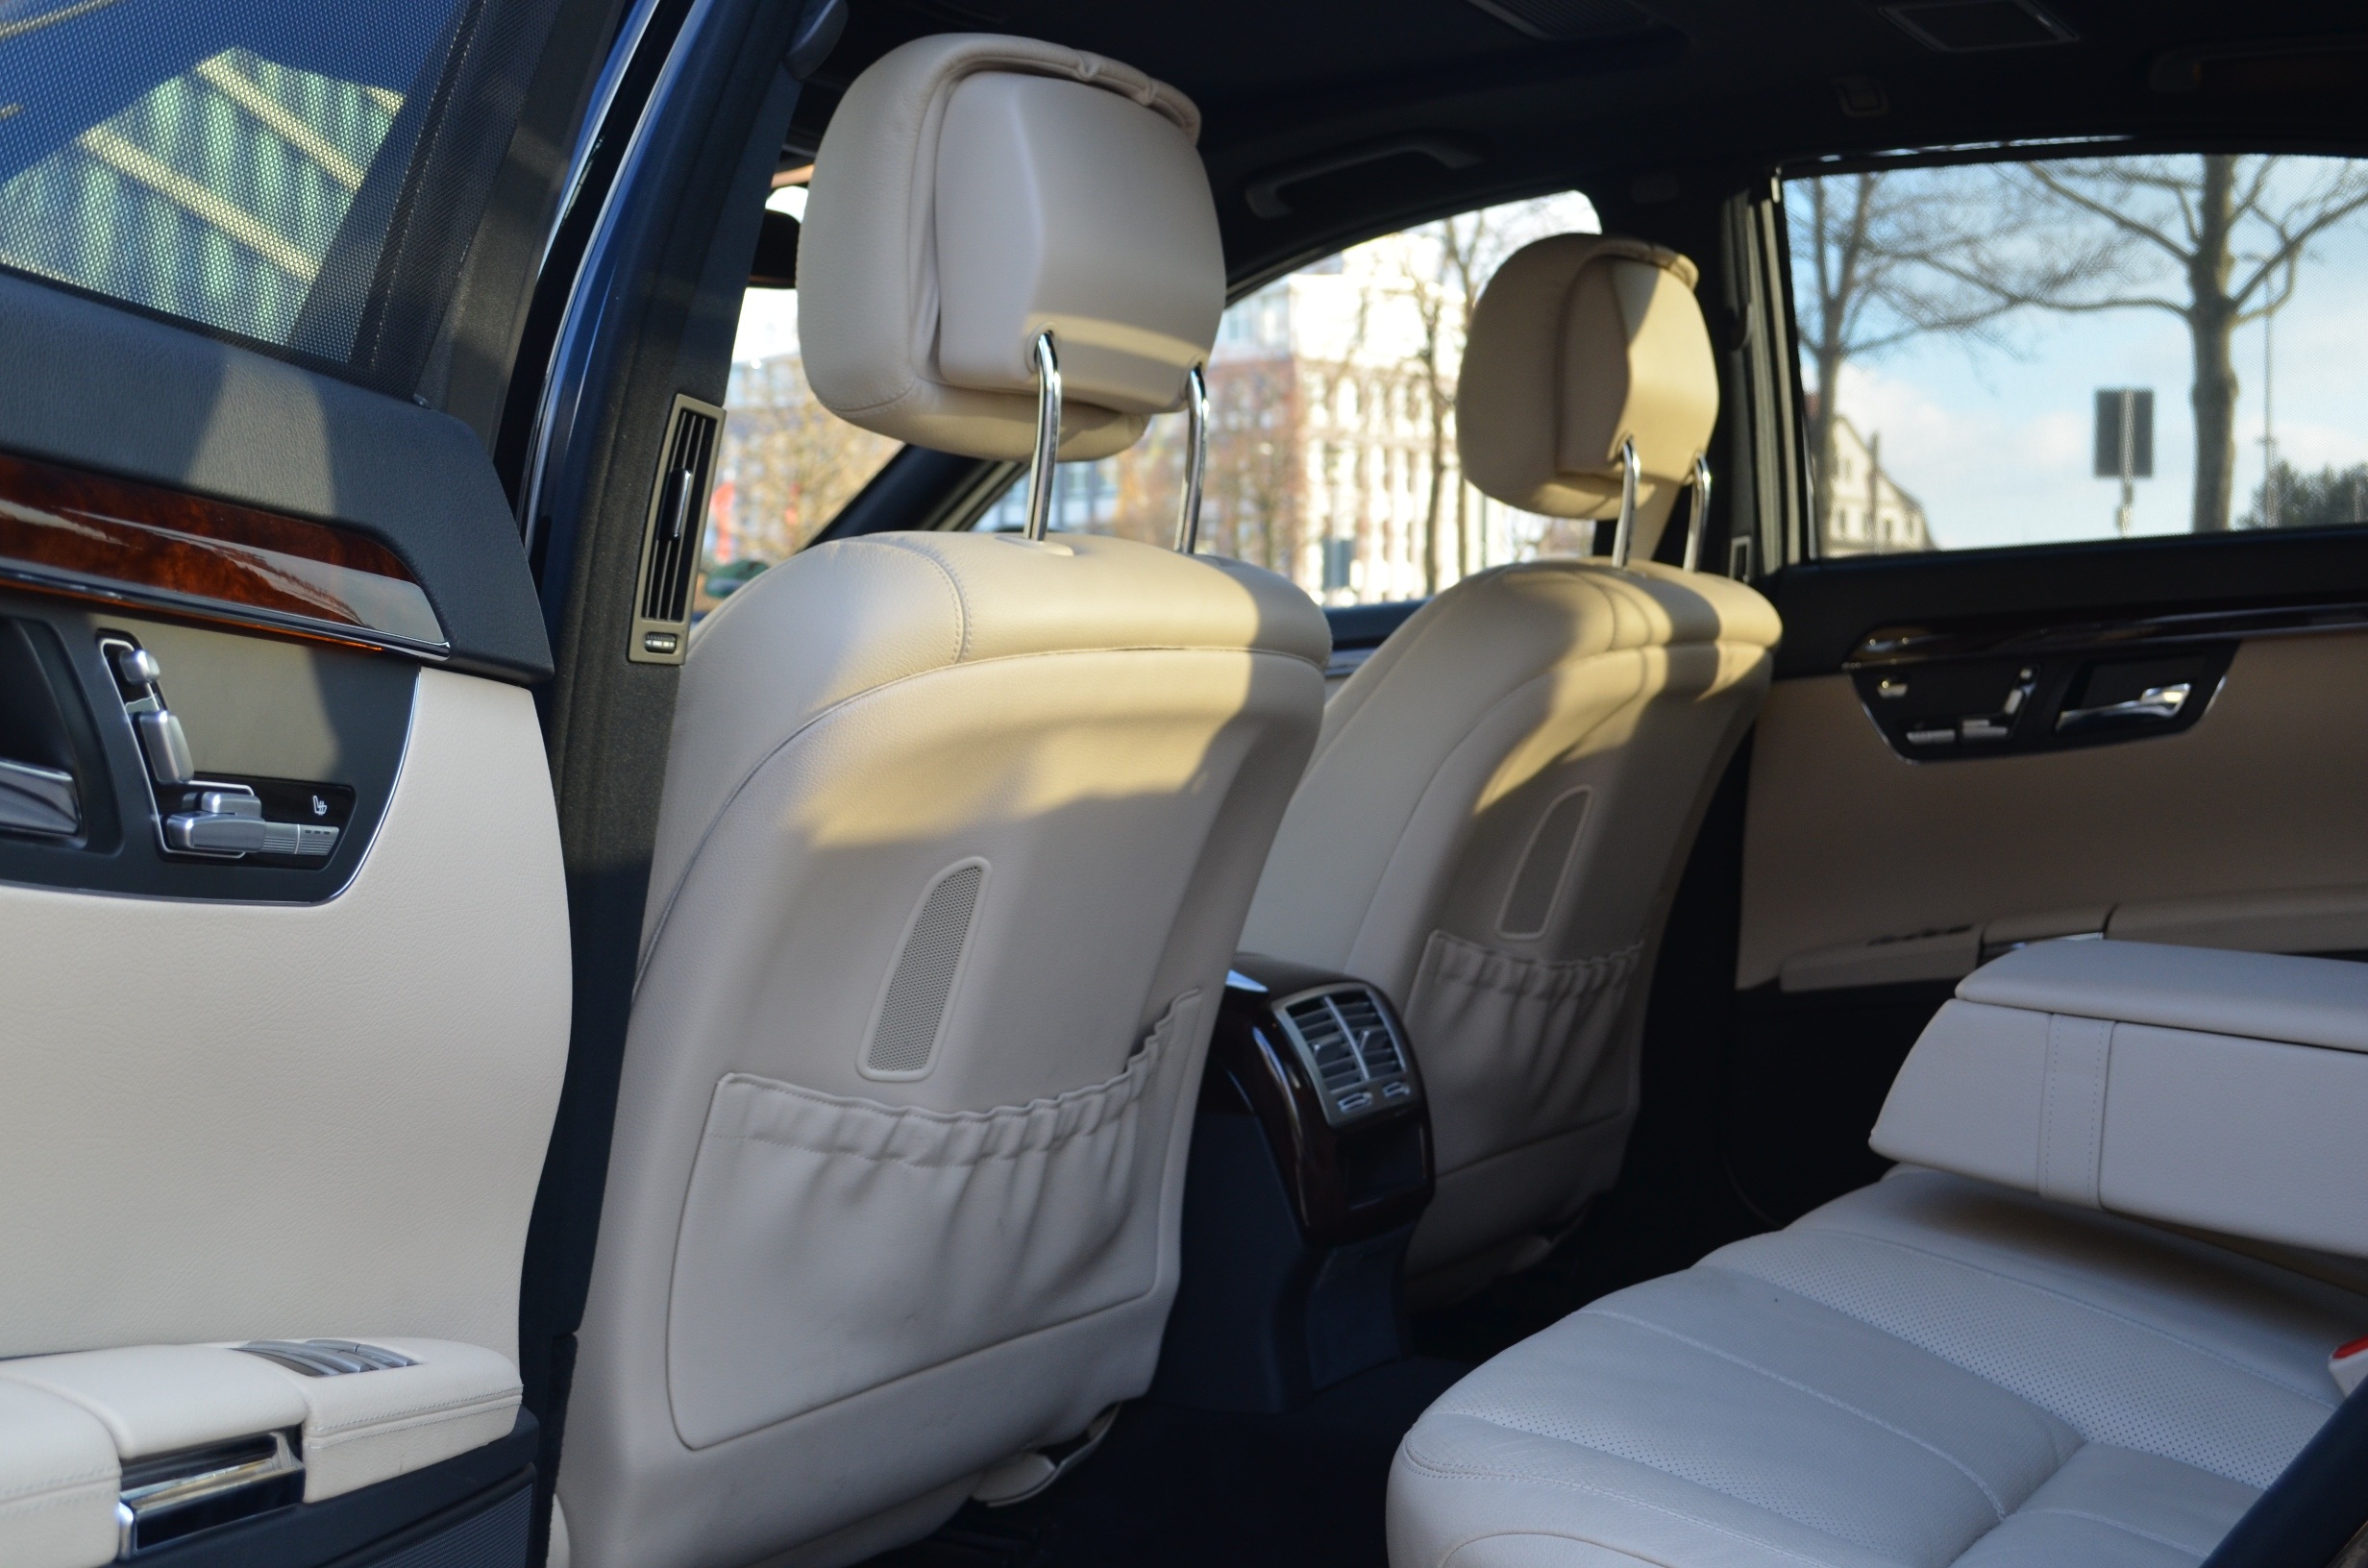
car, vehicle, automotive, motor vehicle, sit, sedan, minivan, limousine, mercedes benz, vehicles, maintained, interior view, auto show, bridal car, sport utility vehicle, land vehicle, automobile make, automotive exterior, luxury vehicle, crossover suv, s class